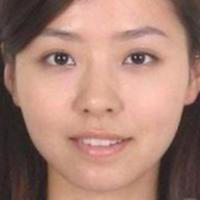
Age group: age 21-30